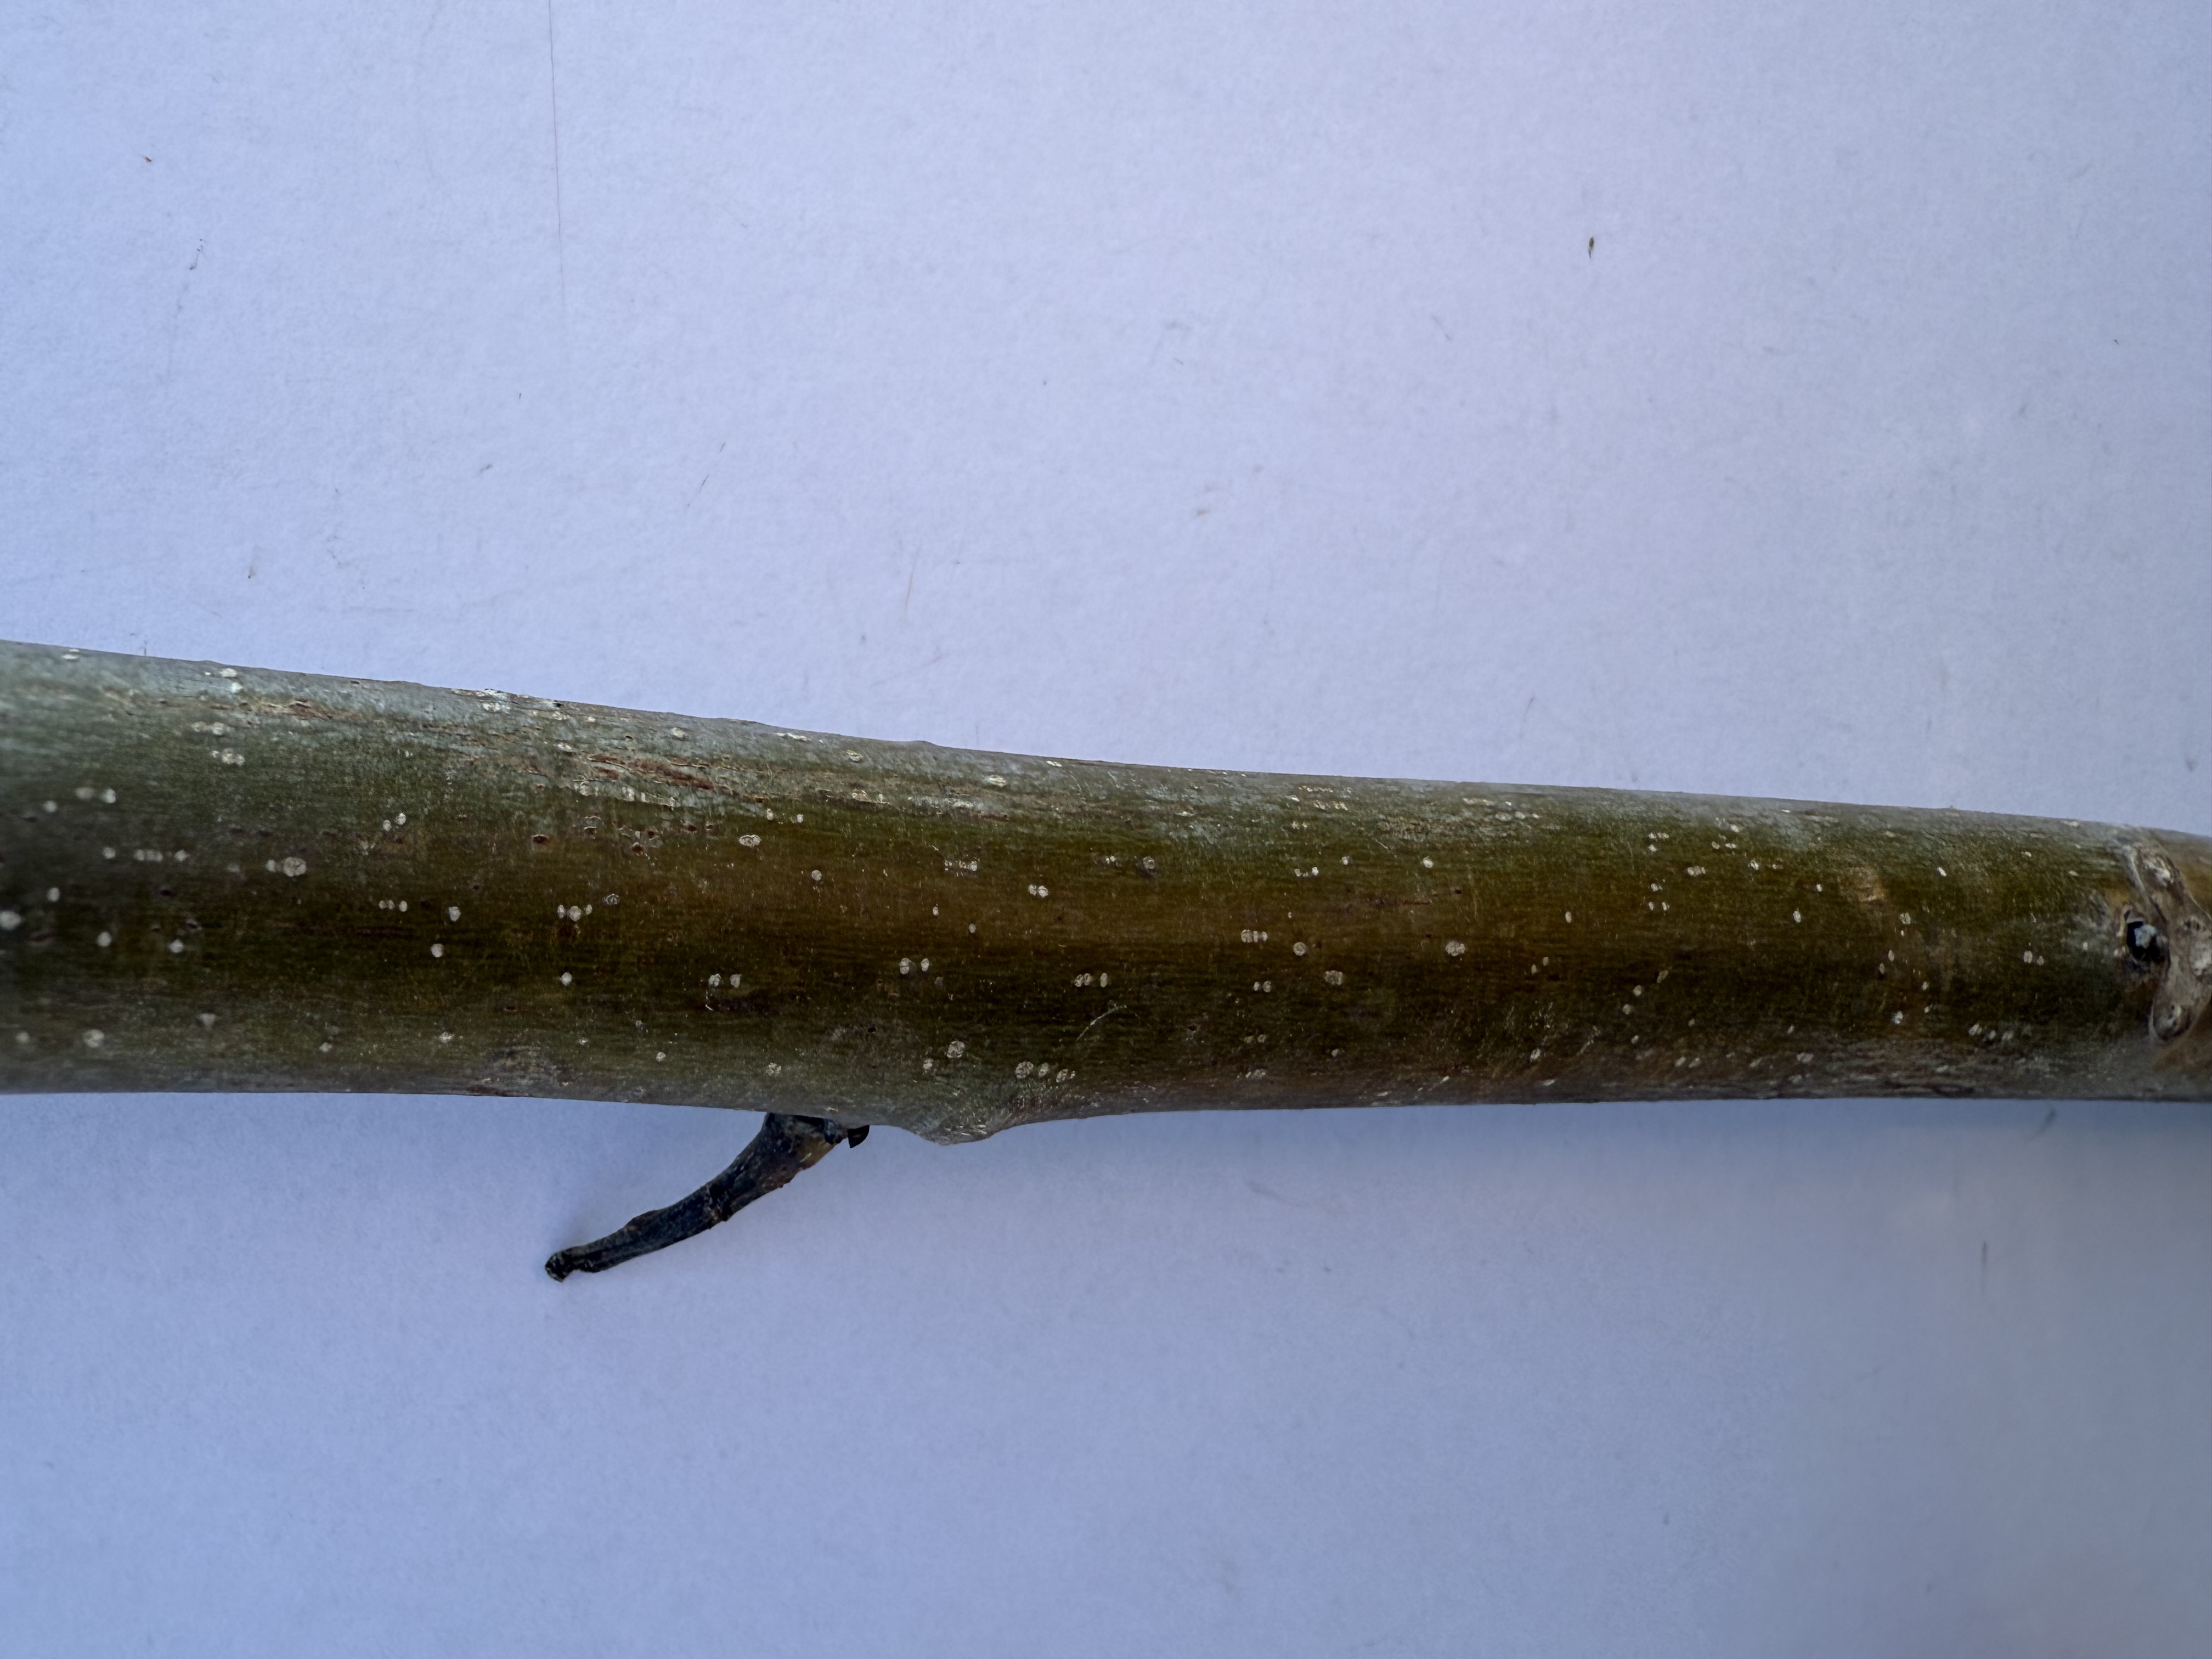
Variety: Sebin Walnut